Triton (moon)

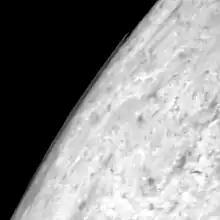
Clouds observed above Triton's limb by "Voyager 2".

The current understanding of moons in retrograde orbits means they cannot form in the same region of the solar nebula as the planets they orbit. Therefore, Triton must have been captured from elsewhere in the Solar System. Astrophysicists believe it might have originated in the Kuiper belt, a ring of small icy objects extending from just inside the orbit of Neptune to about 50 AU from the Sun. Thought to be the point of origin for the majority of short-period comets observed from Earth, the belt is also home to several large, planet-like bodies including Pluto, which is now recognized as the largest in a population of Kuiper belt objects (the plutinos) locked in resonant orbits with Neptune. Triton is only slightly larger than Pluto and is nearly identical in composition, which has led to the hypothesis that the two share a common origin.